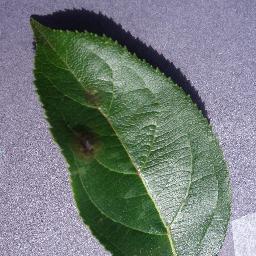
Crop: apple
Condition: scab